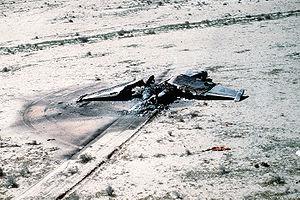
Le Soukhoï Su-25 Grach est un avion d'attaque au sol, de soutien aérien rapproché et de lutte antichar développé par l'URSS dans les années 1970. Il fut construit à plus d'un millier d'exemplaires et exporté dans de nombreux pays. Il est le 6ᵉ avion de combat le plus utilisé dans le monde en 2020 avec, selon une estimation, 487 appareils en activité soit 3 % de la flotte mondiale d'avions de combat, et a connu deux améliorations importantes en 2006 et 2016.